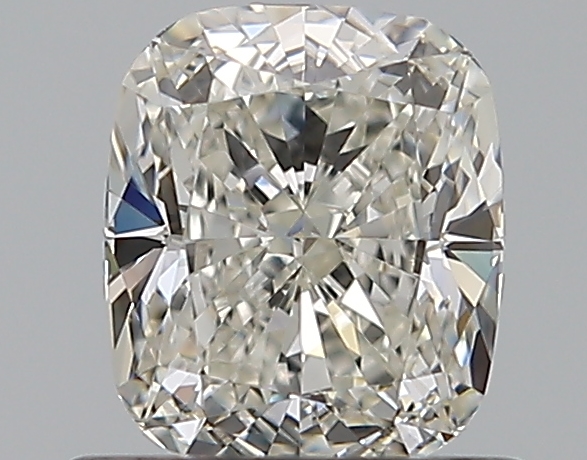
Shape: cushion
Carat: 0.75
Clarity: VVS2
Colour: I
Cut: EX
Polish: EX
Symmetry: VG
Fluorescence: ST
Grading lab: GIA
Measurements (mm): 5.63 x 4.77 x 3.24